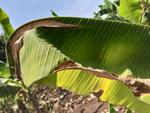
Label: xamthomonas